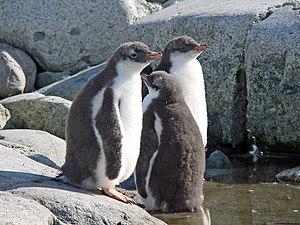
Le Manchot papou ou Papou, est une espèce d'oiseaux de la famille des Spheniscidae, répandu à travers les îles sub-antarctiques.